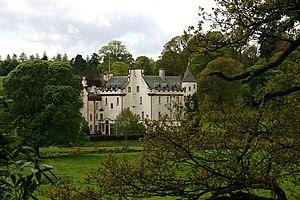
Cette liste recense les principaux châteaux du council area d'Angus en Écosse.